List of the wettest tropical cyclones by country

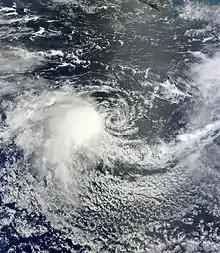
Although Tropical Low 11U in 2013 remained more than away from the Cocos Islands, wind shear displaced convection westward and over the islands for several days, resulting in record breaking rainfall.

The Cocos (Keeling) Islands are an Australian territory of 27 coral islands that are formed into two large coral atolls and cover an area of around of the Indian Ocean to the northwest of Perth, Australia. Rainfall observations started on the islands during 1907, while temperature, wind and other records started in 1952. Between 1952 and 2005 27 tropical cyclones caused storm force wind gusts of over on the islands, while only four caused hurricane-force gusts of over .